The Last of Us: Left Behind

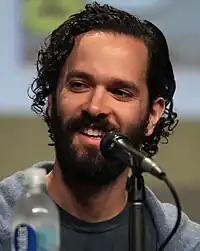
A 35-year-old man with curly black hair talking into a microphone, looking at something to the left of the camera.

Naughty Dog began developing "The Last of Us: Left Behind" following the release of "The Last of Us" in June 2013, with a team about half the size. Following the decision to create single-player downloadable content for the game, the development team immediately decided that the story would focus on the character of Ellie; they found that players of "The Last of Us" were interested to learn about events in Ellie's life prior to the events of the main game, particularly the events involving Riley Abel, whom Ellie mentioned in "The Last of Us". In addition, they found that some players were interested in the events that occurred between the Fall and Winter segments of the main game, in which Ellie cares for an injured Joel. This led to the team deciding to contrast these two events against each other, feeling it would help the story's pacing. Game director Bruce Straley said that the team felt the story justified the development of "Left Behind".